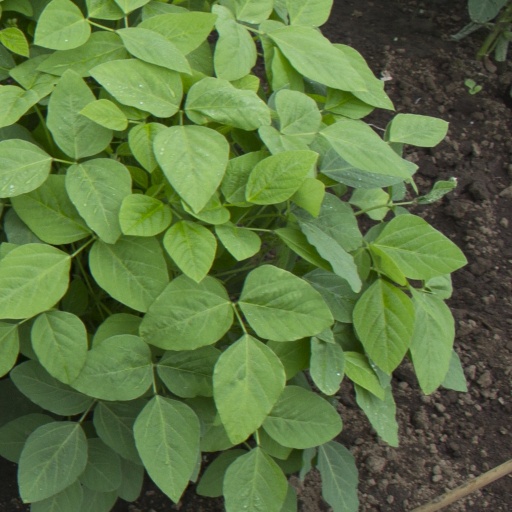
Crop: soybean